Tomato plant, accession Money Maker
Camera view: horizontal (90 deg, fisheye); turntable rotation: 240 degrees
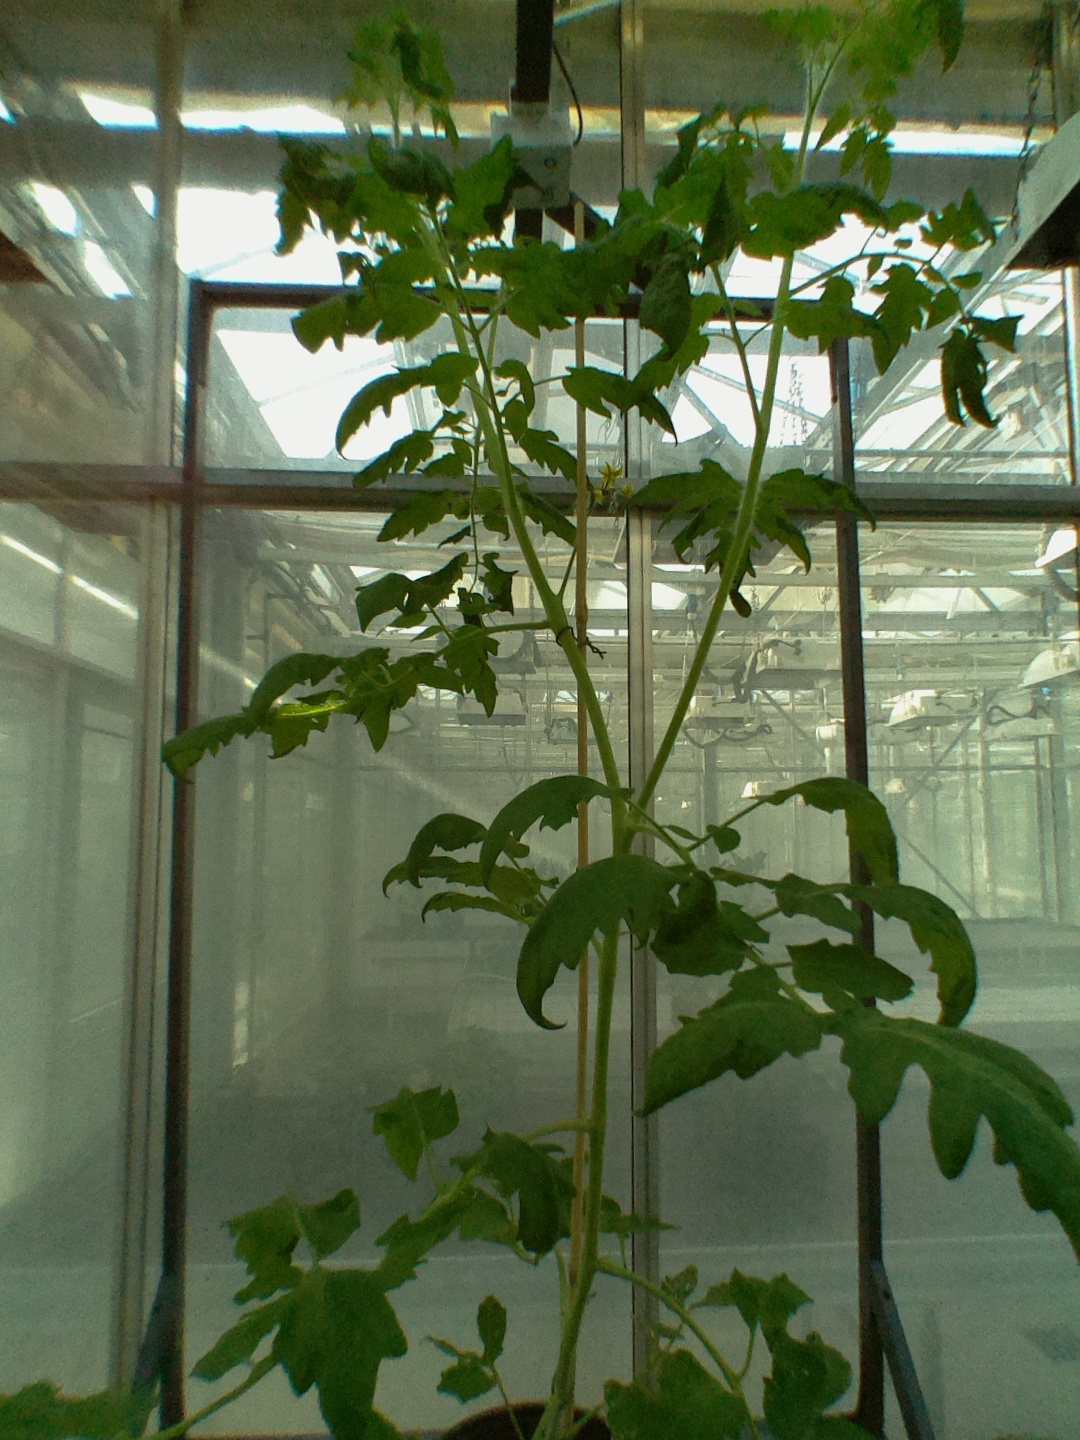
BBCH growth stage 65: Full flowering, 50%-60% of flowers open, first petals falling